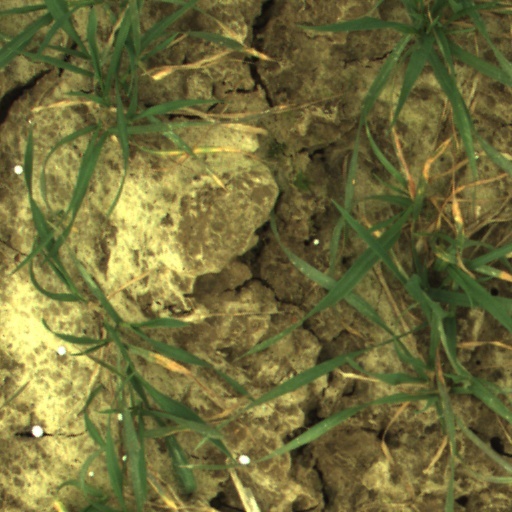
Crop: wheat